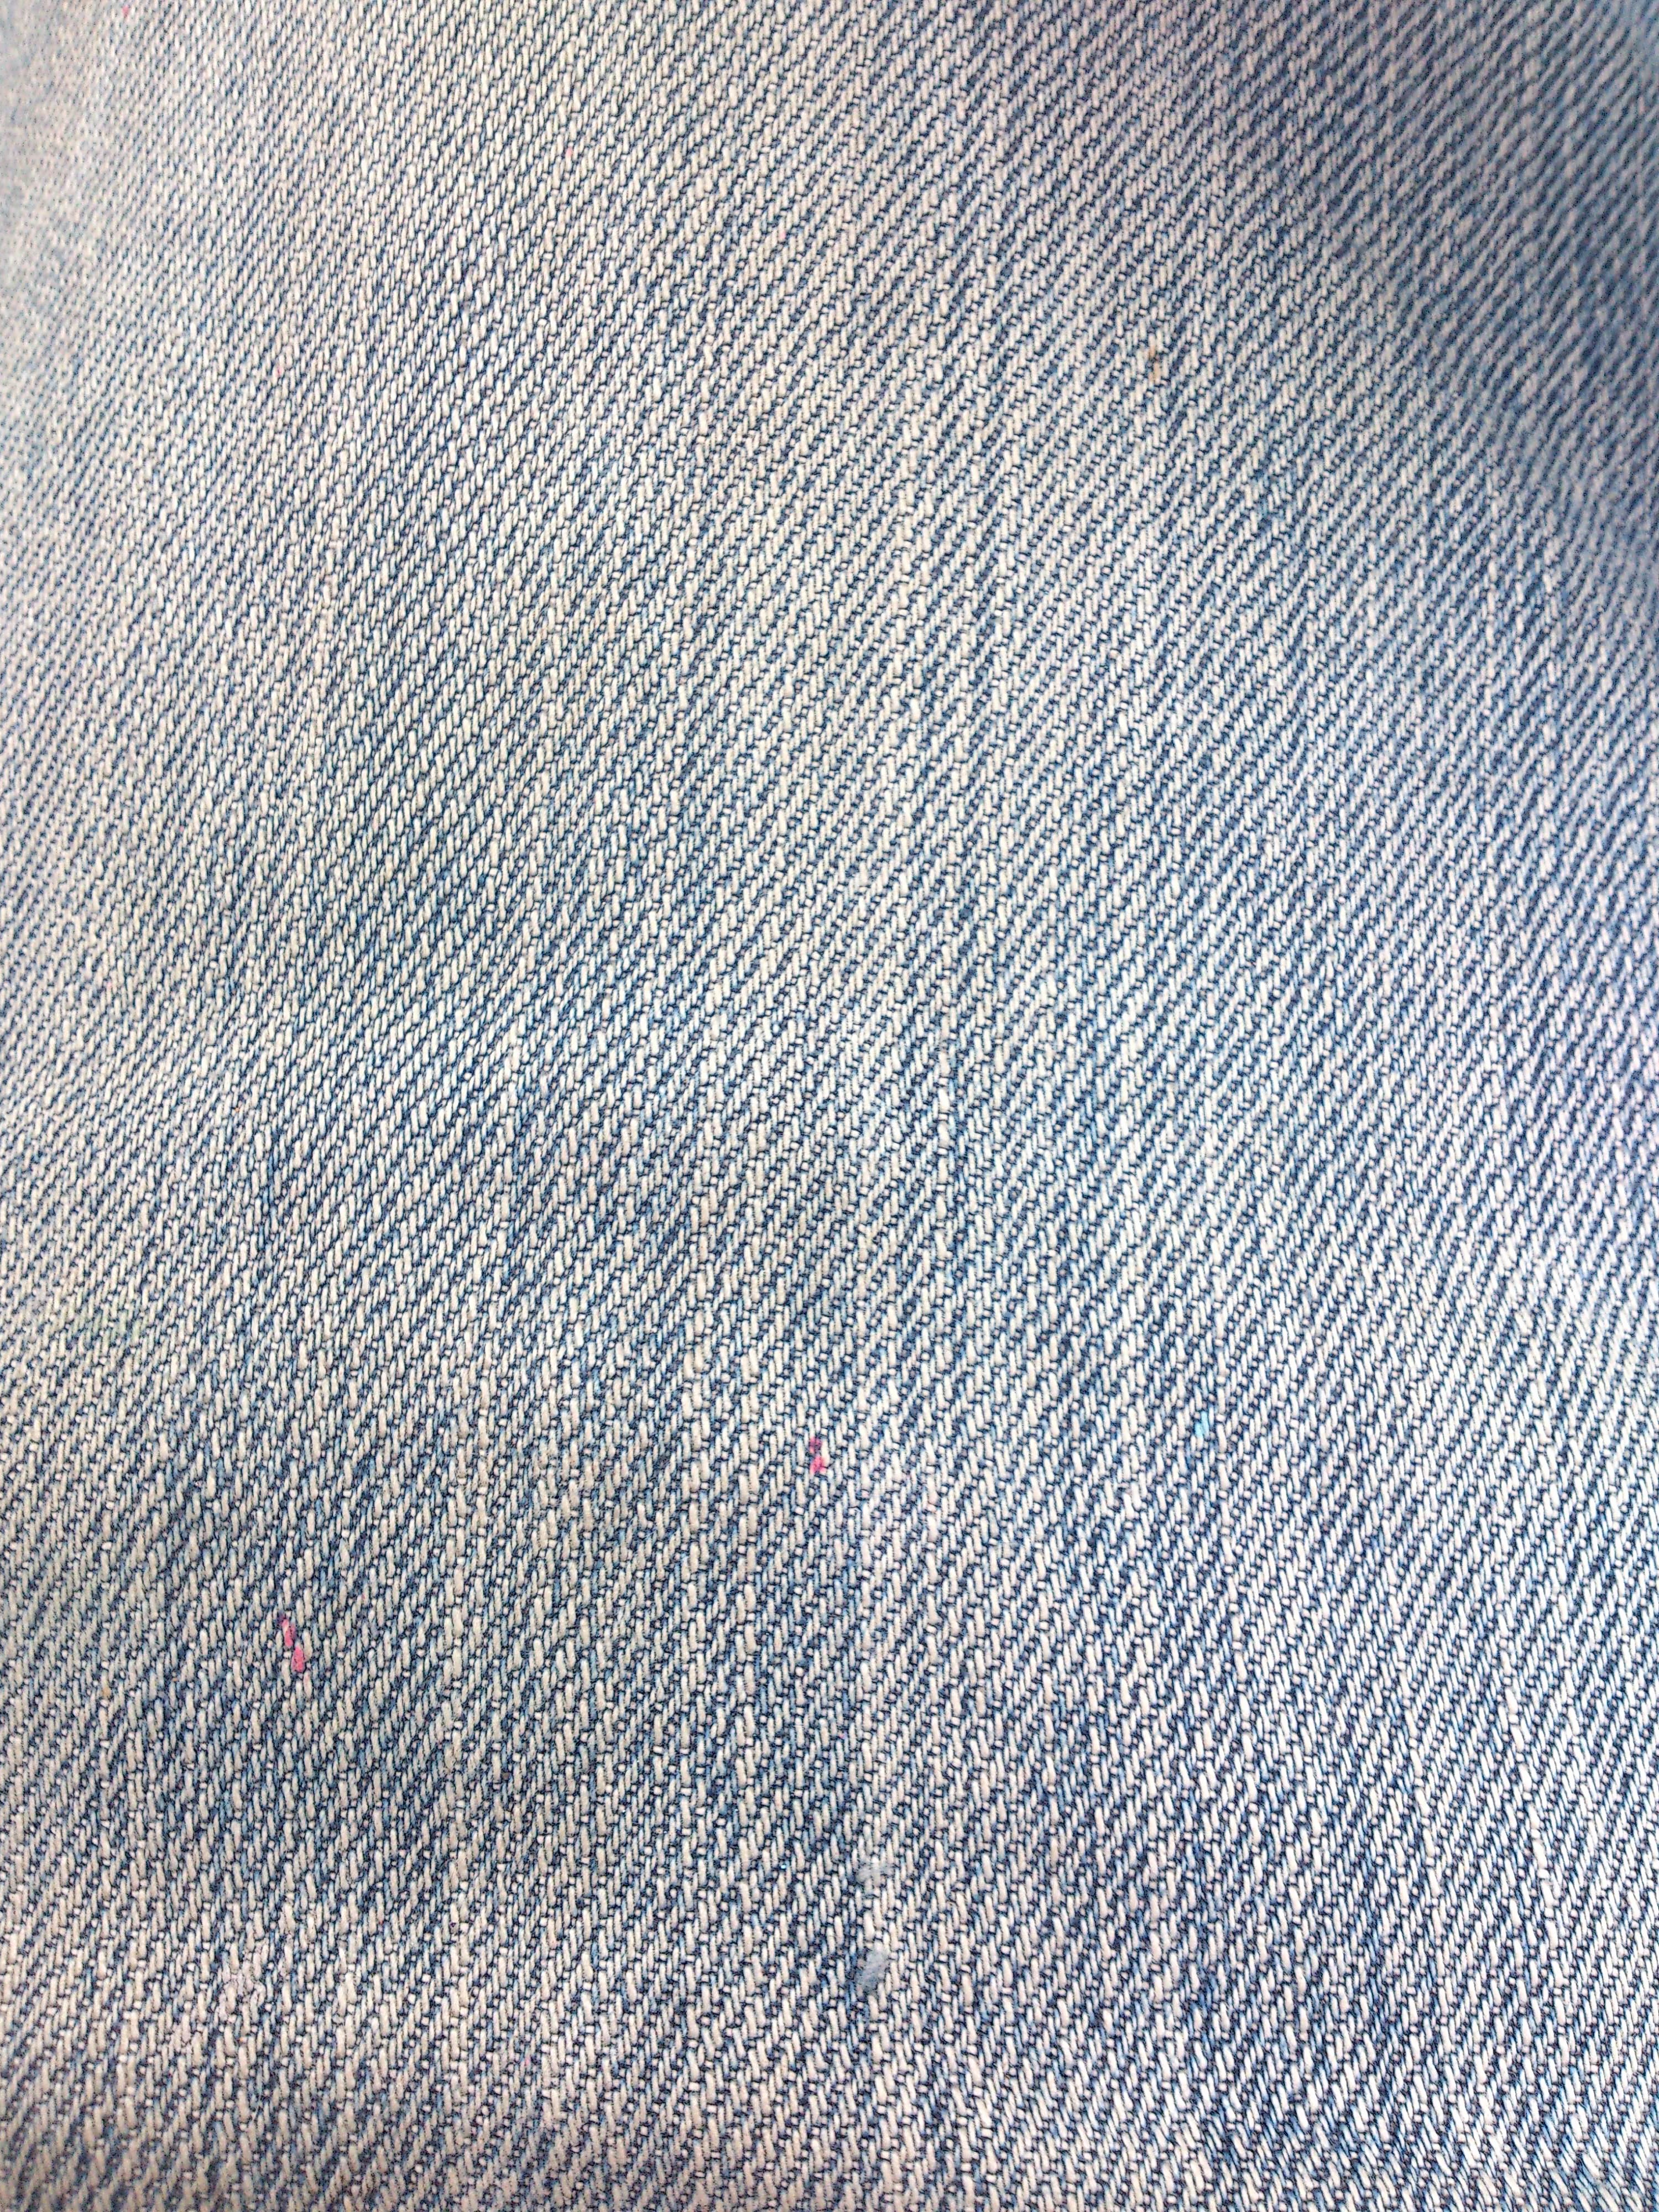
texture, floor, pattern, line, jeans, fashion, blue, clothing, closeup, cloth, material, denim, garment, fabric, trousers, textile, art, apparel, net, casual, wear, flooring